Traffic bollard

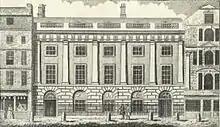
East India House, Leadenhall Street, London: an engraving of 1766. Six bollards stand in front of the building.

Wooden posts were used for basic traffic management from at least the second half of the 17th century. One early well-documented case is that of the "postes and rales in ye King's highway for ye (safety) of all foot passengers" erected in 1671 in the High Street of Old Brentford, Middlesex (part of the London–Bath road). Another is that of "two oak-posts" set up next to the medieval Eleanor cross at Waltham Cross, Hertfordshire, in 1721, at the expense of the Society of Antiquaries of London, "to secure Waltham Cross from injury by Carriages".